Nürnberg-Dutzendteich station

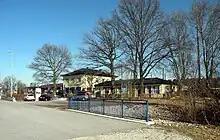
Former reception building, today a restaurant

The first major reconstruction was carried out from 14 March to 5 September 1934, in the course of the Reichsparteitag which had been taking place since 1933, and comprised the construction of a 400-metre-long house and central platform, two underpasses (the eastern one with direct access to the Zeppelin grandstand), as well as the reception building, now under a preservation order, according to plans by Fritz Limpert, for which the first reception building was demolished. This was intended to better cope with the mass rush during the Reichsparteitag.